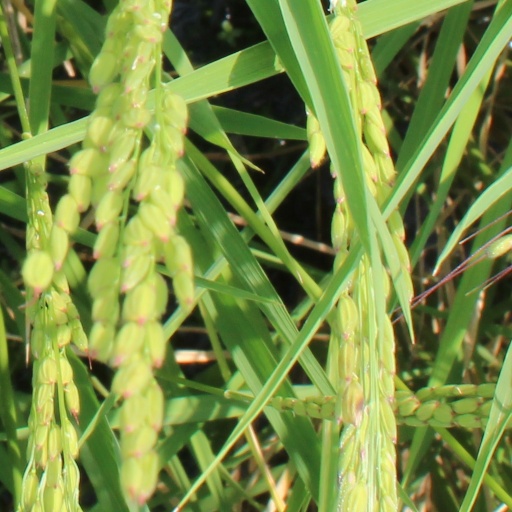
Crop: rice